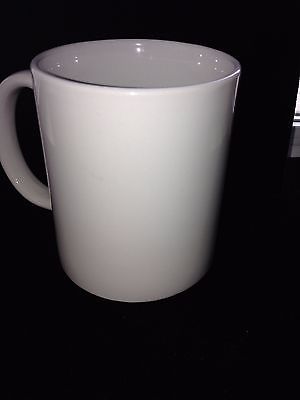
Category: mug